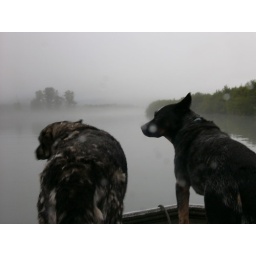
The dogs that guarded us against the grizzly bears